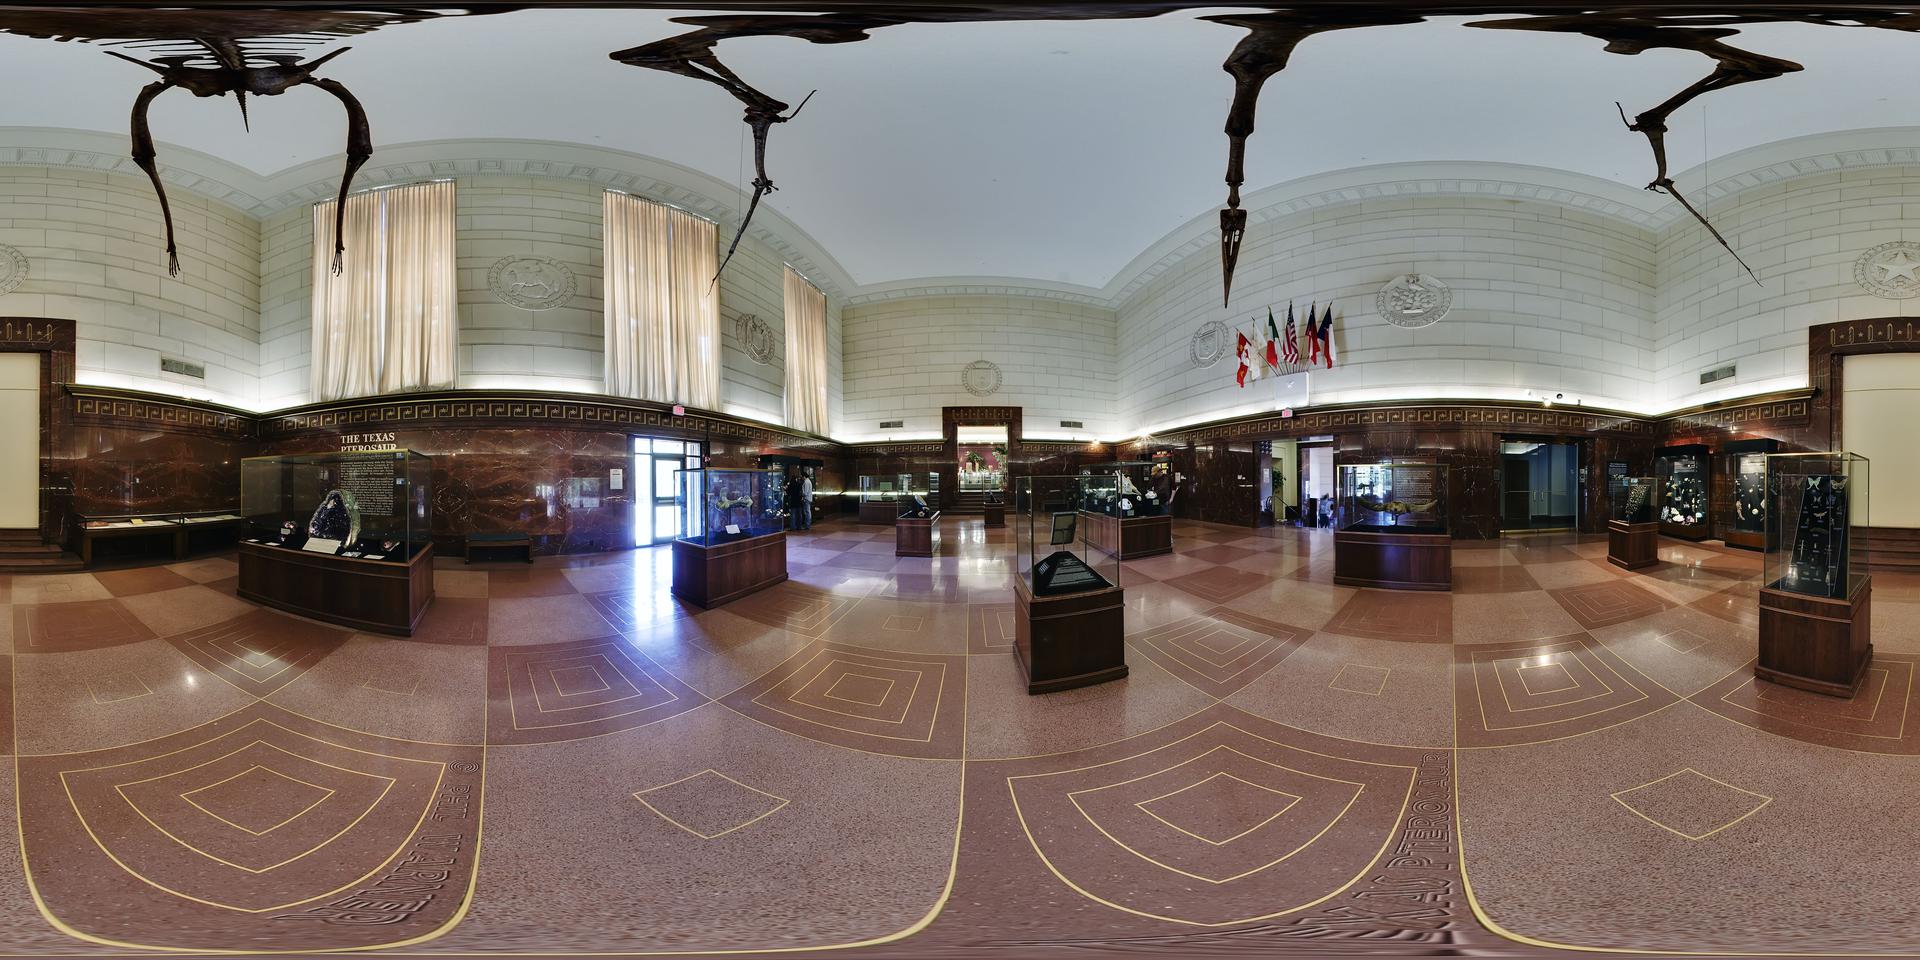
Referred object: American flag